G-Police

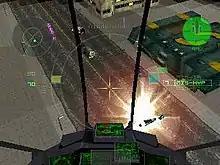
The game is based around piloting aircraft and shooting enemies.

"G-Police" is a shooter game in which the player pilots a VTOL aircraft, described by critics as "jet helicopters" or "a helicopter without the rotors". The player can choose to view the action from a variety of first- or third-person perspectives, including views from within the cockpit, a variety of "chase" perspectives, including directly from above the craft (for use when bombing). Combat in "G-Police" involves both dogfighting with other aircraft and dropping bombs. The player is often required to "scan" suspect vehicles to determine if they are criminal or hostile.